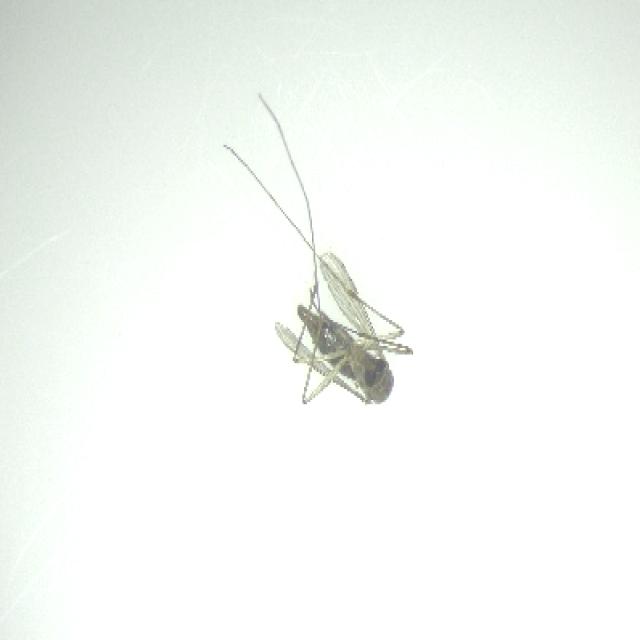
Species: culex_tritaeniorhynchus